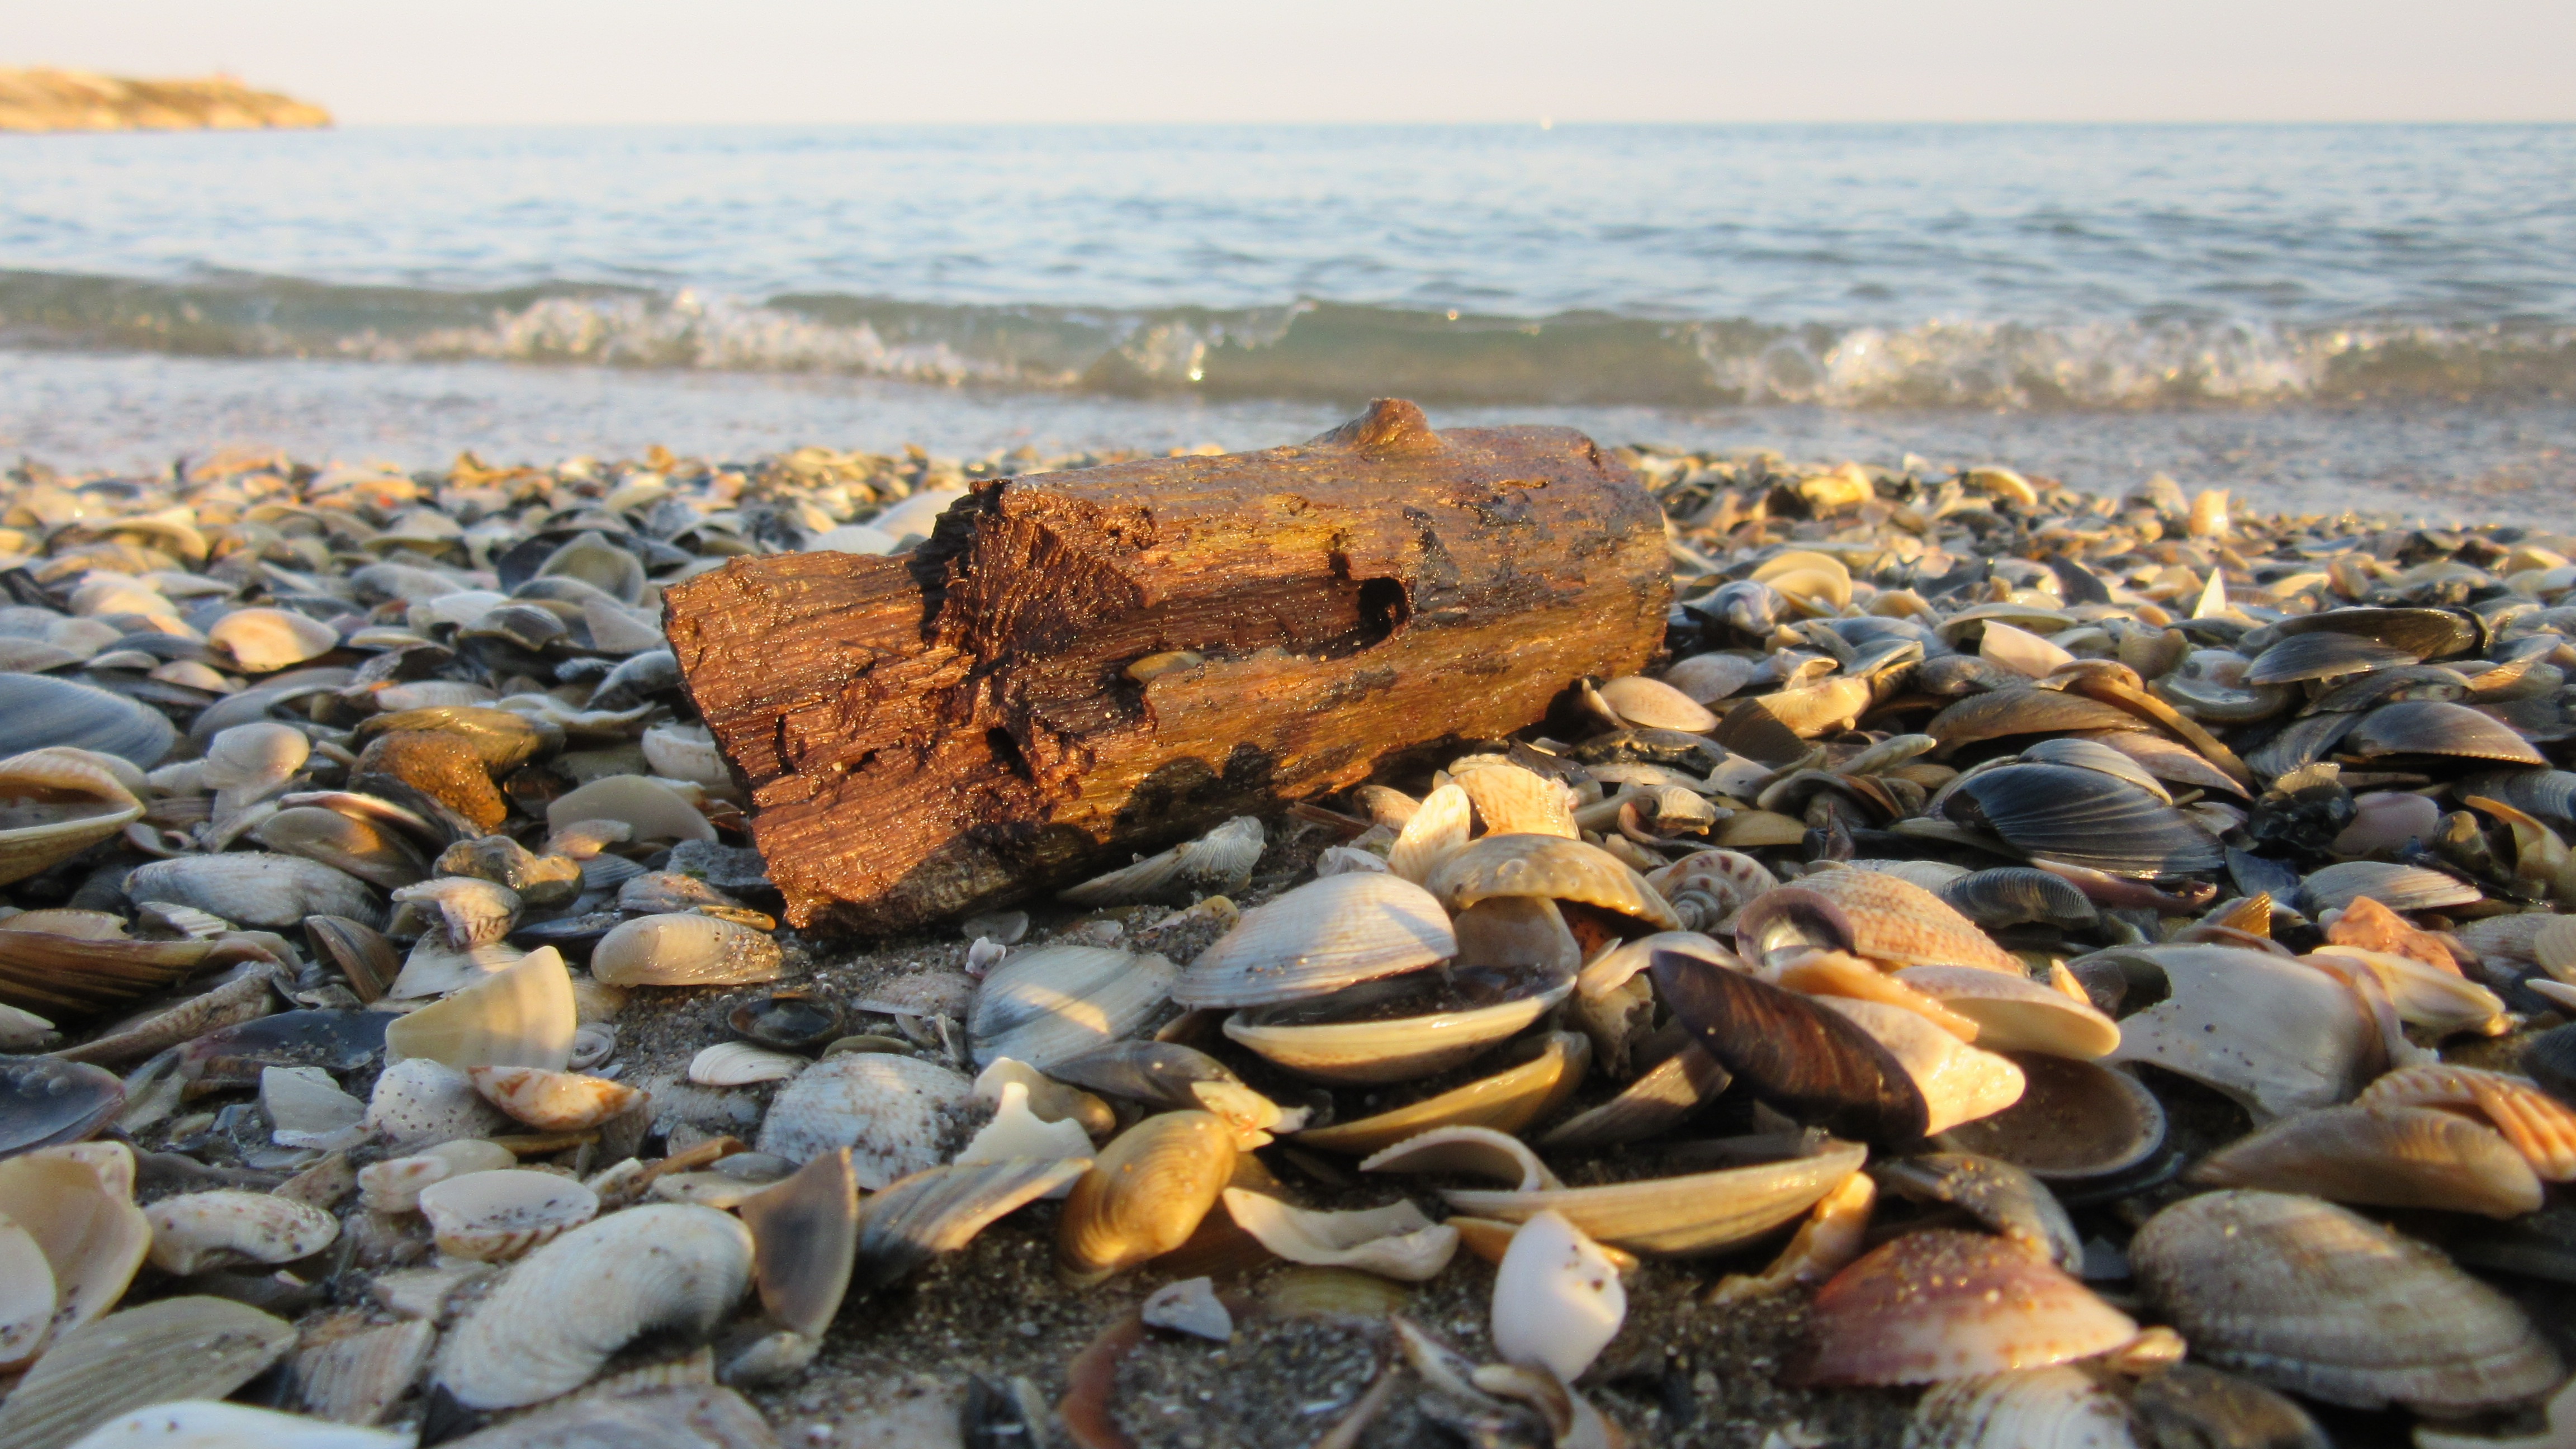
beach, sea, coast, sand, rock, ocean, wood, shore, pebble, material, body of water, habitat, flotsam, mussels, sand beach, drift wood, tide pool